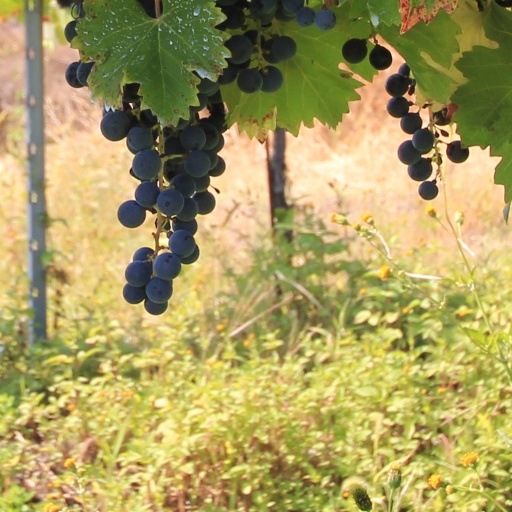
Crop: grape